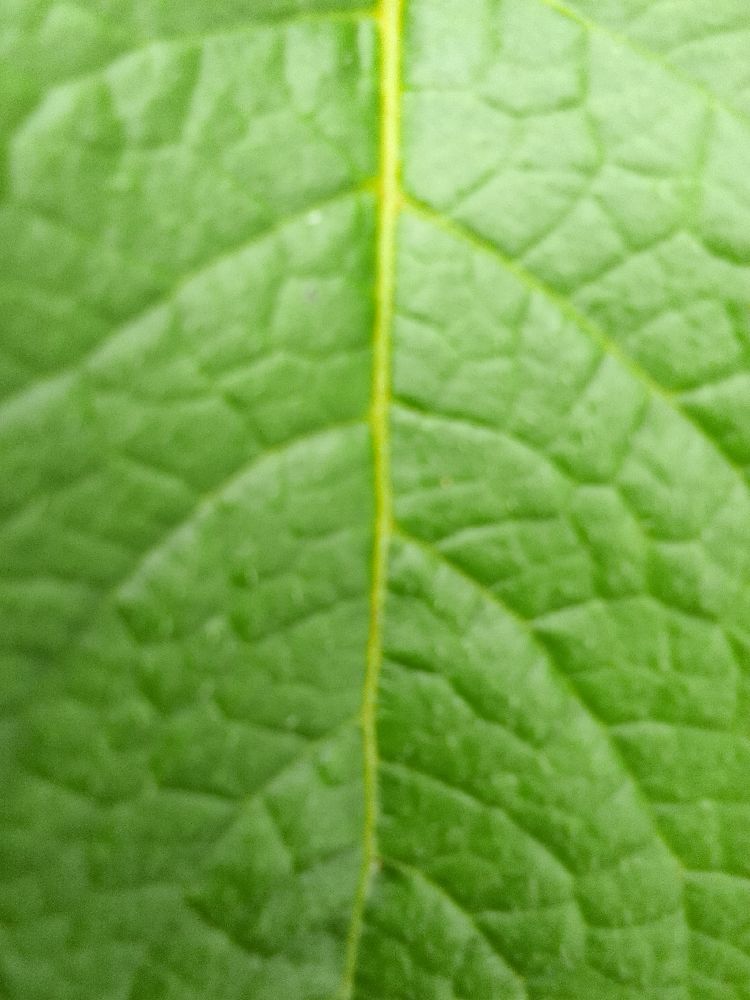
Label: Healthy